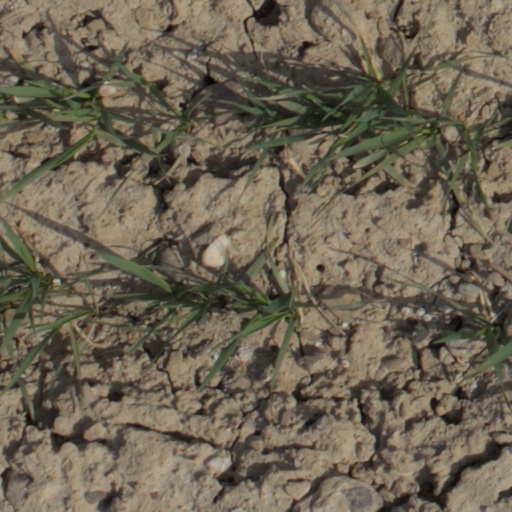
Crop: wheat